Bernardine Monastery, Iziaslav

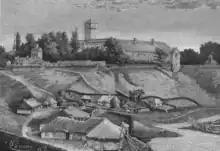
View of Bernardine Monastery (Illustration from the magazine "Tygodnik ilustrowany". 1881)

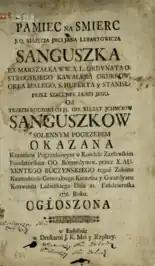
A cover page for the eulogy of Janusz Aleksander Sanguszko by Aksentsiy Buchinsky (pronounced in the Zaslavsky monastery in 1776)

With the help of Paul Karl Sangush in 1727 the revival of the monastery began. This process took several stages. Researchers identify the so-called ""First Reconstruction"" (1753–1754), during which the building of the monastery underwent significant changes, and the church was re-closed. The carver Dominic Katsevich made for the church an altar of St. Joseph. In 1753, the name of Zaslavsky architect Paolo Fontana was mentioned in connection with the installation of scaffolding around the monastery. However, the broader scope of its activities in this area is not allowed by available sources.